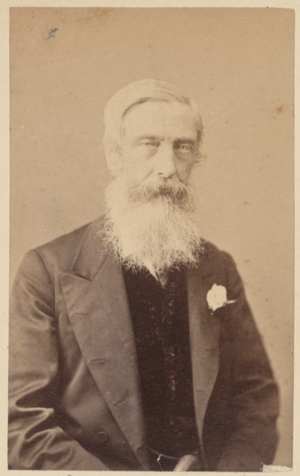
Ce cliché de sir William Muir (1819-1905) est extrait d'un album de photographies historiques rares de personnalités et de sites associés à la seconde guerre anglo-afghane. Muir entra dans la fonction publique du Bengale en 1837, mais c'est dans les provinces du nord-ouest qu'il passa la majeure partie de sa carrière. Après la révolte indienne de 1857, ces provinces furent contrôlées par un lieutenant-gouverneur répondant aux ordres directs du gouvernement britannique, poste que Muir occupa de 1868 à 1874. Il devint célèbre pour son grand savoir controversé sur l'islam et les anciens empires musulmans. Son ouvrage en quatre volumes La vie de Mahomet et l'histoire de l'islam jusqu'à l'ère de l'Hégire s'appuie sur ses traductions originales de l'arabe du Coran et des hadiths. Si Muir fut admiré pour ses vastes connaissances, ses opinions sur l'islam étaient toutefois polarisées. La seconde guerre anglo-afghane commença en novembre 1878 lorsque la Grande-Bretagne, se sentant menacée par l'influence croissante des Russes en Afghanistan, envahit le pays depuis l'Inde britannique. La première phase de la guerre s'acheva en 1879 avec le traité de Gandamak, qui permit aux Afghans de conserver leur souveraineté nationale, mais les força à céder le contrôle de leur politique étrangère aux Britanniques. Les combats reprirent en septembre 1879, à la suite d'un soulèvement antibritannique à Kaboul, et ils se conclurent finalement en septembre 1880 avec la bataille décisive de Kandahar. L'album contient des portraits de dirigeants et de militaires britanniques et afghans, mais également d'Afghans ordinaires, ainsi que des représentations de camps et d'activités militaires britanniques, de structures, de paysages, et de villes et de villages. Les sites photographiés sont tous situés sur le territoire de l'actuel Afghanistan ou Pakistan (une partie de l'Inde britannique à l'époque). Près d'un tiers des photographies furent prises par John Burke (1843–1900 env.), un second tiers par sir Benjamin Simpson (1831–1923) et le reste par plusieurs autres photographes. Les auteurs de certains clichés ne sont pas identifiés. Bien que cette théorie ne fût jamais confirmée, l'album fut vraisemblablement compilé par un membre du gouvernement indo-britannique, et les circonstances de son arrivée dans les collections de la Bibliothèque du Congrès restent inconnues. Guerres afghanes